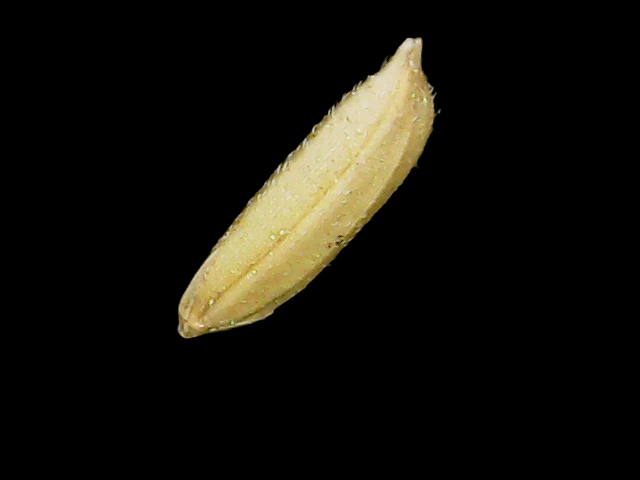
Rice variety: Binadhan07